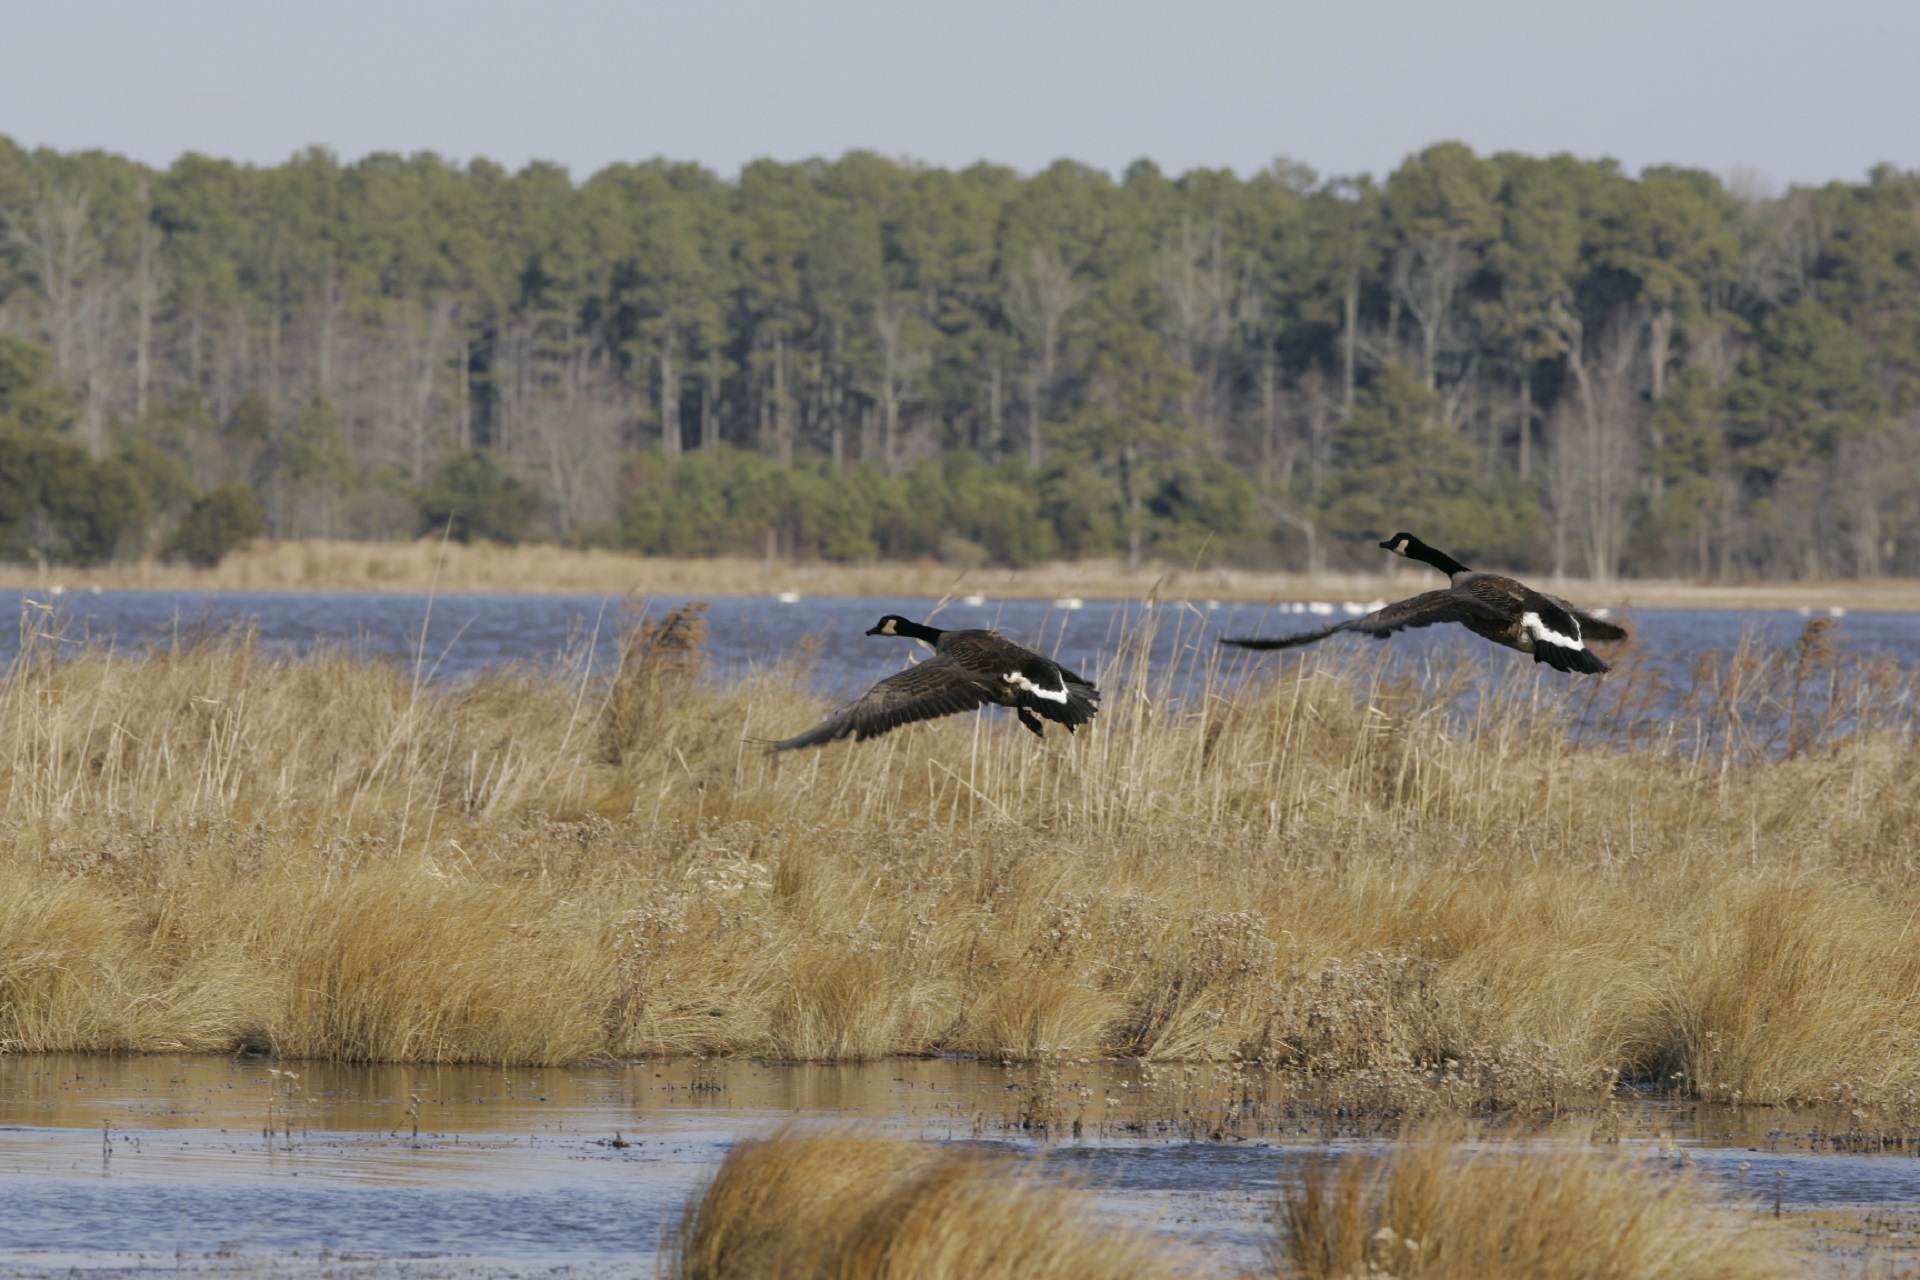
landscape, nature, grass, marsh, wetlands, bird, lake, flying, wildlife, flight, fauna, trees, birds, duck, wings, goose, wetland, vertebrate, waterfowl, water bird, mallard, canadian geese, ducks geese and swans, crane like bird